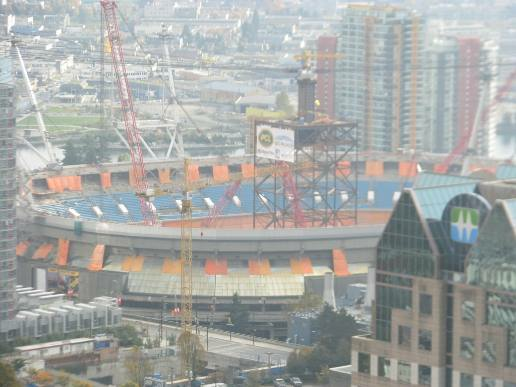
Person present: No